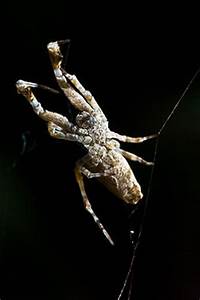
Label: spider